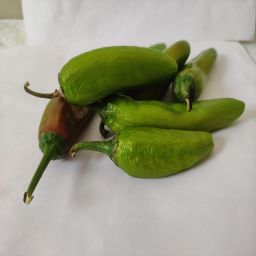
Crop: New Mexico Green Chile
Quality: Ripe